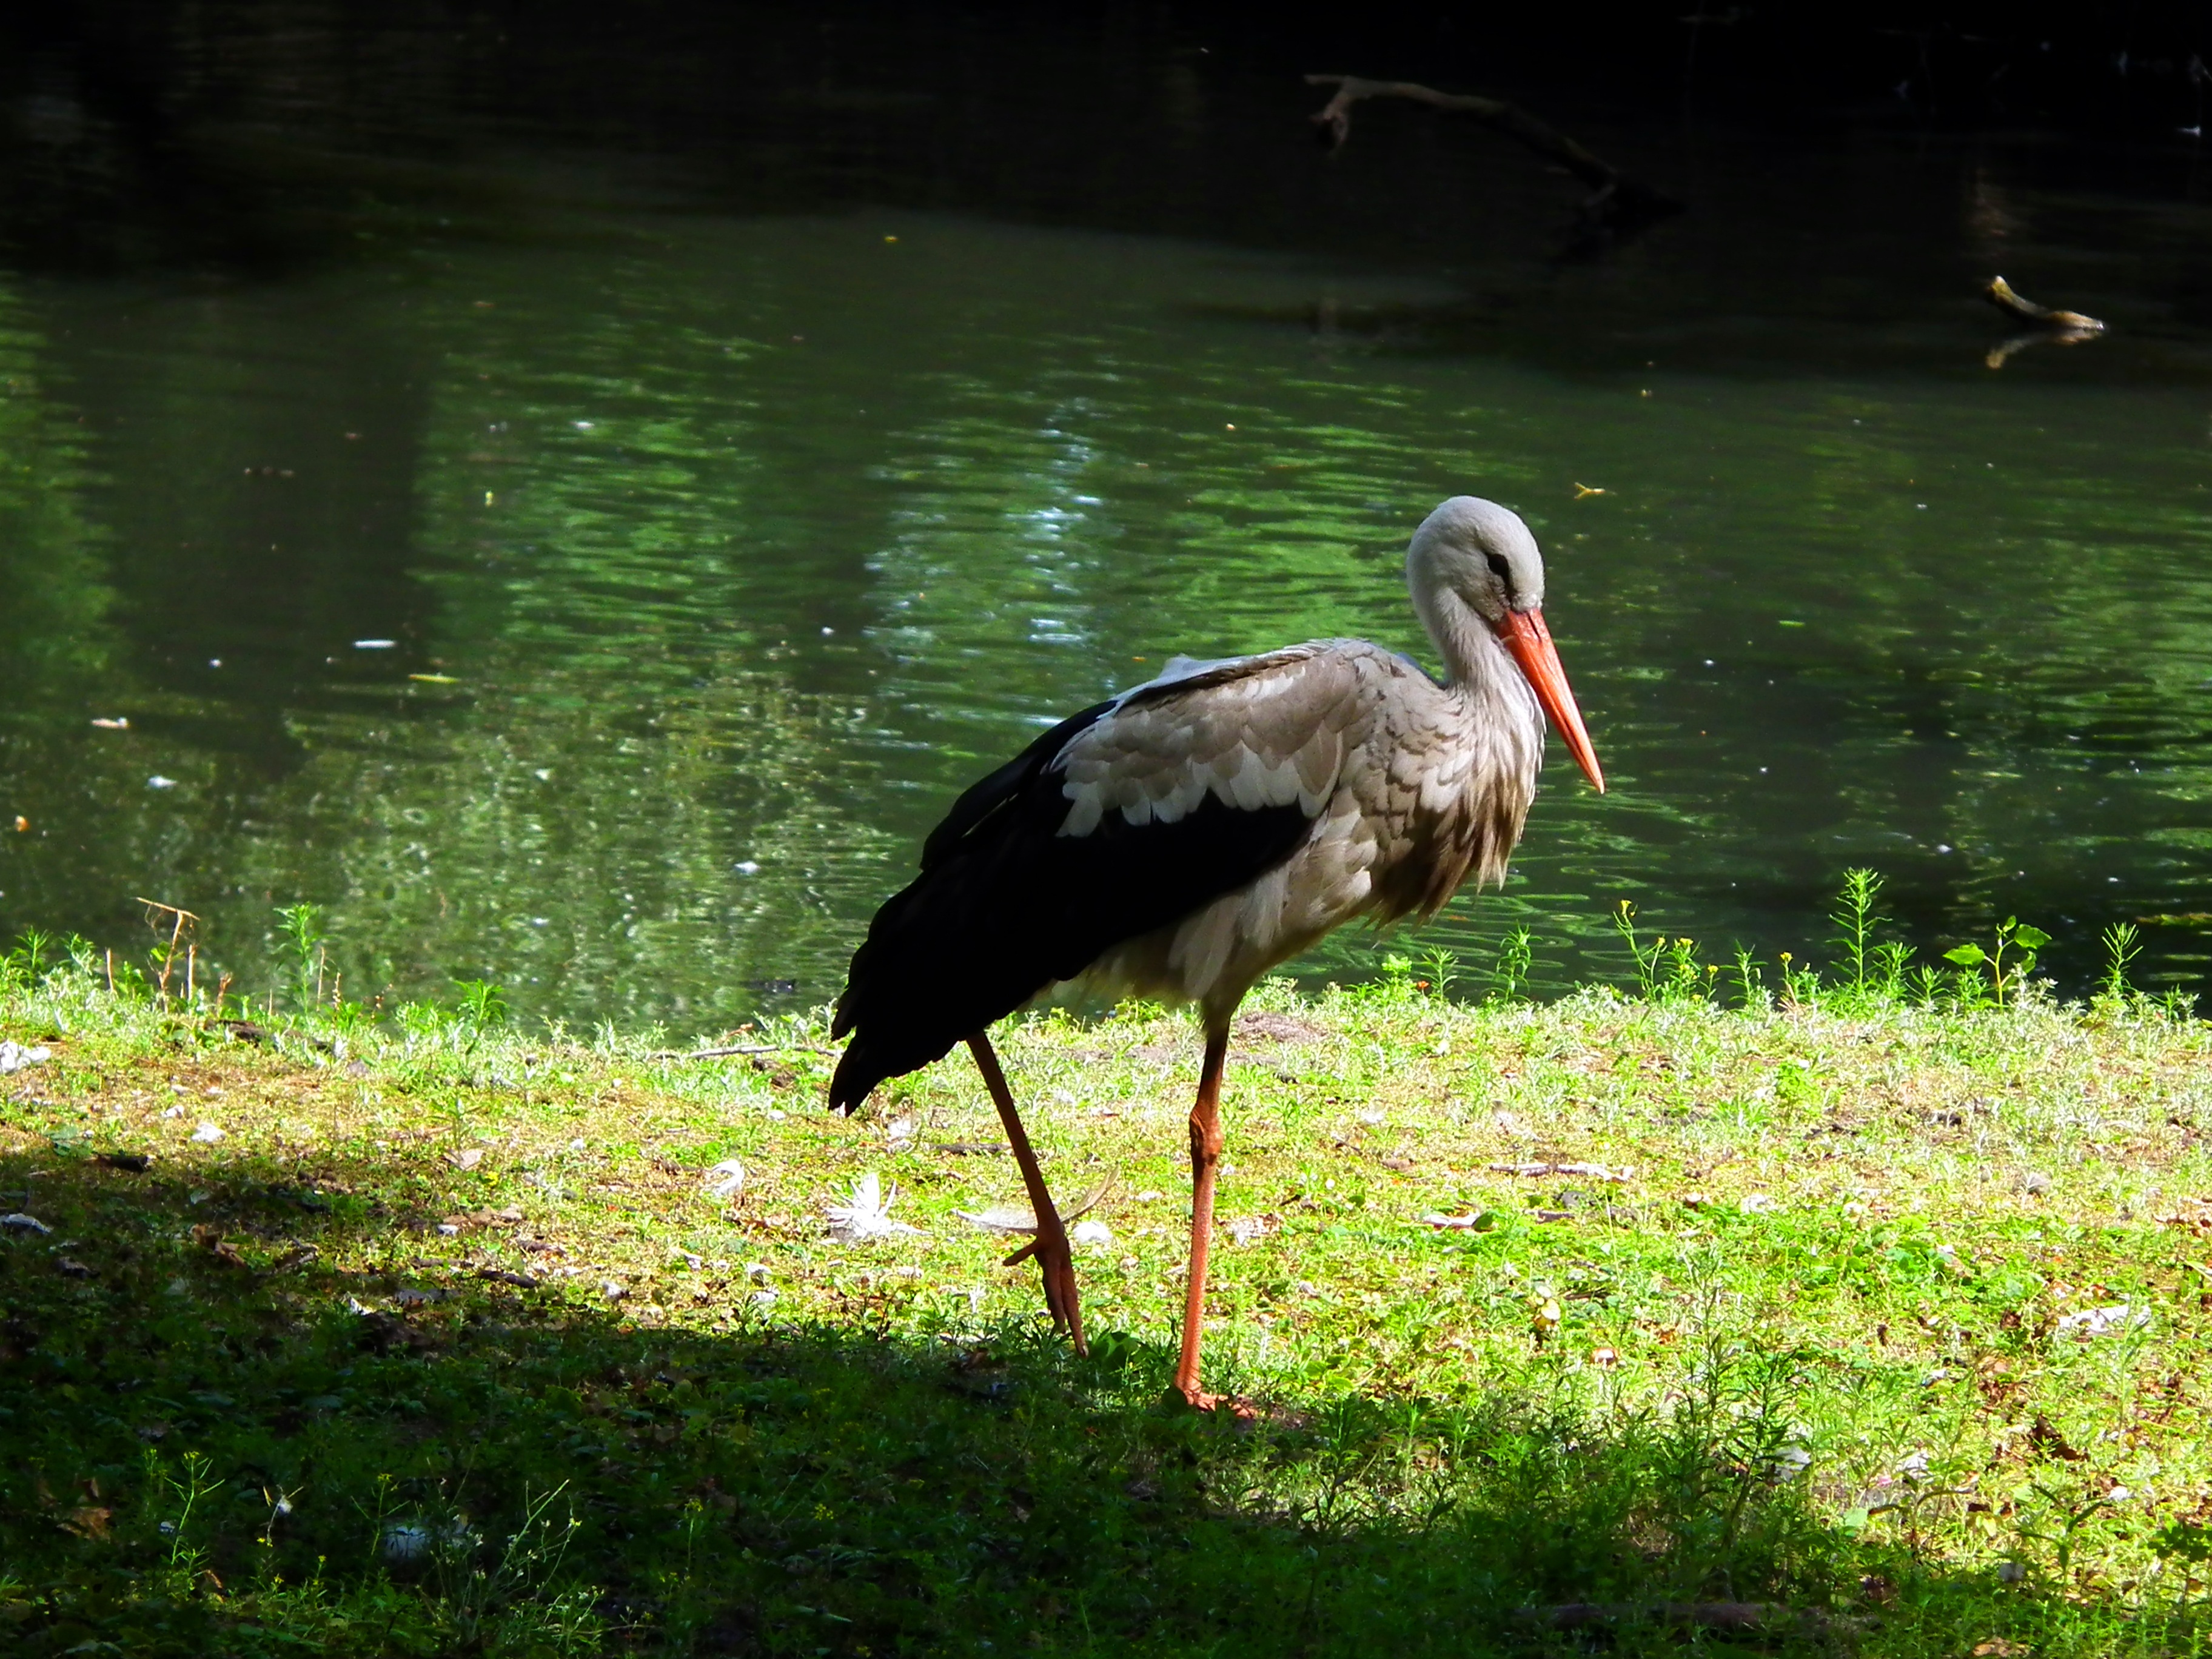
water, nature, bird, wildlife, zoo, beak, fauna, stork, vertebrate, ibis, white stork, ciconiiformes